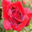
Label: rose